Baldivis Secondary College

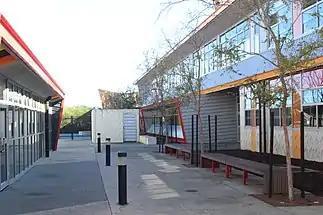
Baldivis Secondary College Administration and Arts block

The school contains seven blocks, including the administration, the library, food science, cafeteria (canteen), sports hall, performing arts centre, arts block, and materials technology blocks. The landscaping is designed to be reminiscent of the original bushland of the area.